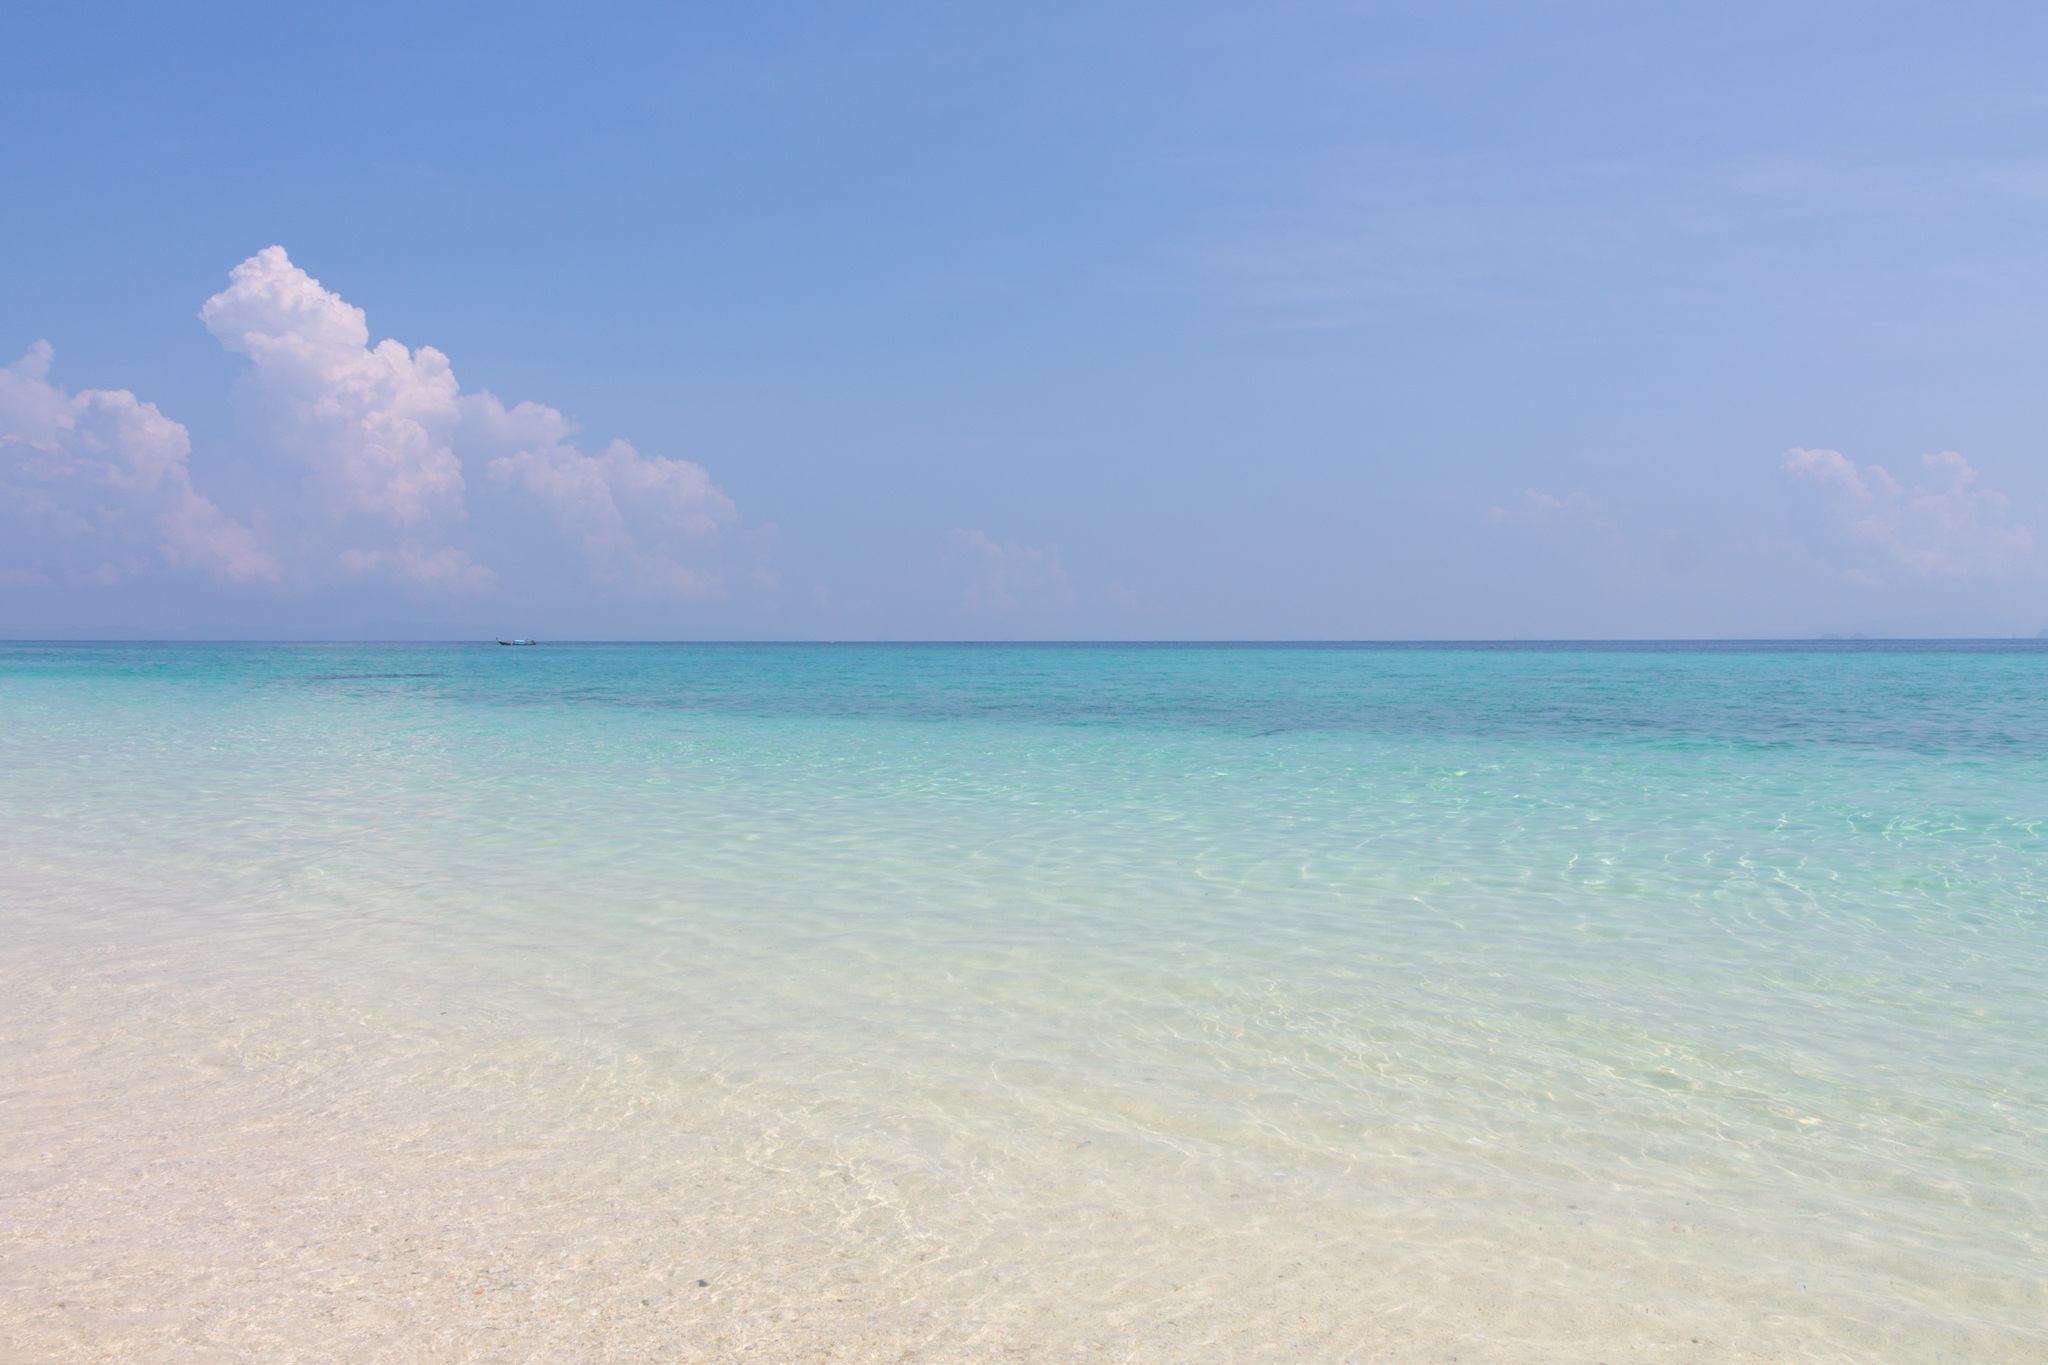
beach, landscape, sea, coast, water, nature, sand, ocean, horizon, sky, sun, white, shore, wave, summer, vacation, paradise, tropical, seascape, holiday, lagoon, bay, island, body of water, sunny, cape, wind wave